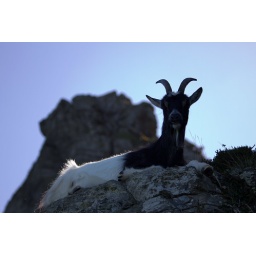
A mountain goat relaxing in the Valley of rocks.